Killycrin

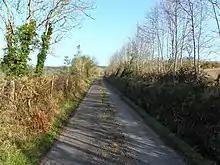
Road at Killycrin townland, Templeport, County Cavan, Ireland, heading north.

Killycrin is a townland in the civil parish of Templeport, County Cavan, Ireland. It lies in the Roman Catholic parish of Templeport and barony of Tullyhaw.